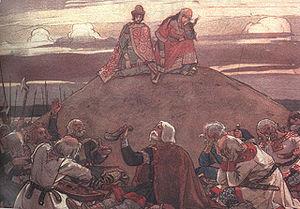
Chtchekavitsa est une colline de Kiev au-dessus de Podil, qui a une importance historique particulière dans l'histoire de la Rus'.
Oleg, dit Oleg le Sage et parfois appelé Oleg de Novgorod, est un prince varègue du Rus' de Kiev de la dynastie des Riourikides, qui régna de 882 à 912.